Kim Trainor

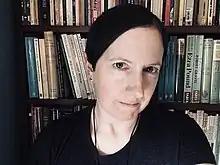
Kim Trainor

Kim Trainor is a Canadian poet. Trainor was the recipient of the Fiddlehead's 2019 Ralph Gustafson Prize and the Malahat Review's 2013 Long Poem Prize.